Albanian Mosque, Carlton North

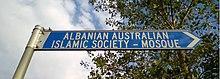
Street sign at Drummond St entrance pointing to mosque and AAIS location

Following the Second World War, Muslim immigrants such as Albanians migrated to Victoria and found the state lacking Islamic infrastructure. Makeshift mosques belonging to previous Melbourne Muslims existed decades before, often an adapted small room for religious services, but none were long lasting.